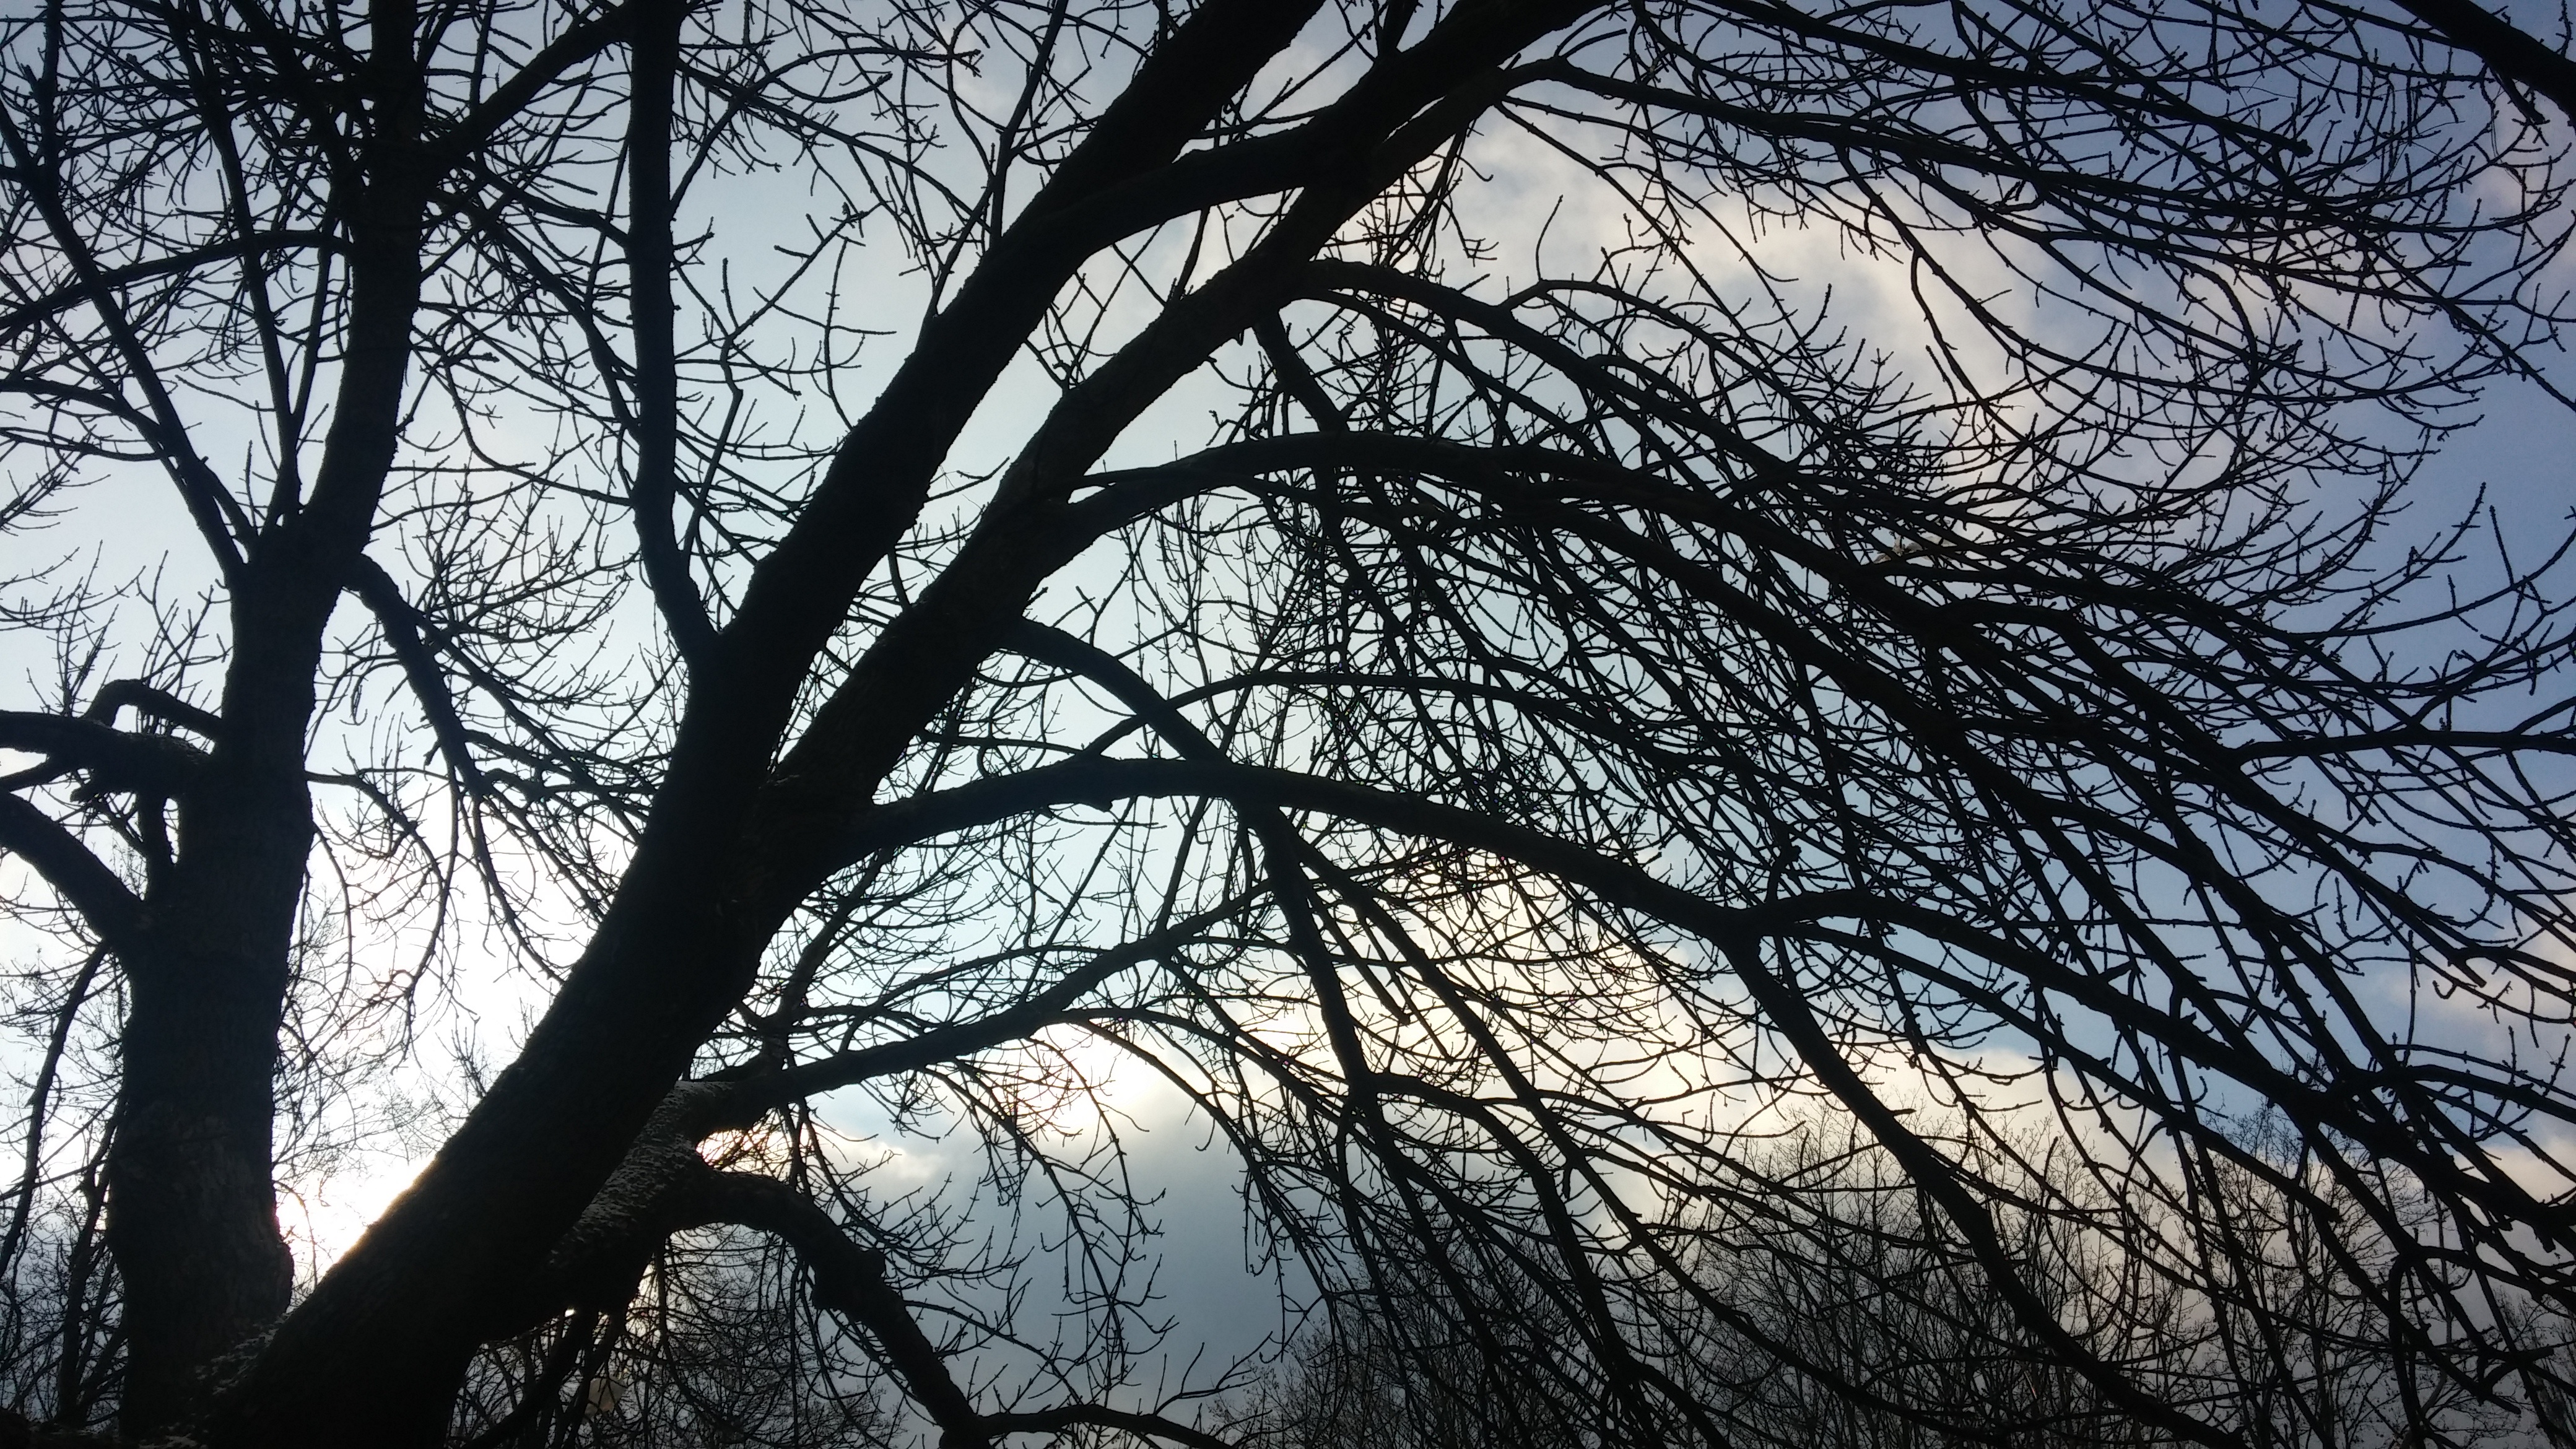
tree, nature, forest, branch, winter, plant, sky, sunlight, morning, leaf, autumn, season, poland, november, the silhouette, atmospheric phenomenon, woody plant